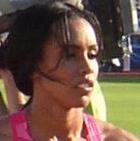
Age: 24